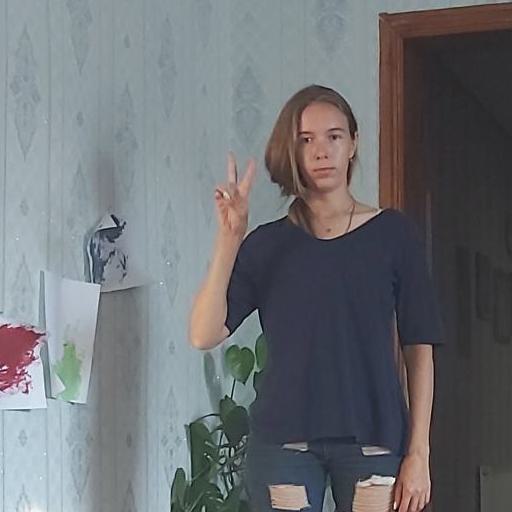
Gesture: peace